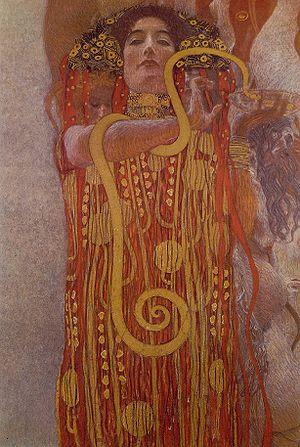
Gustav Klimt, né le 14 juillet 1862 à Baumgarten et mort le 6 février 1918 à Vienne, est un peintre symboliste autrichien, et l'un des membres les plus en vue du mouvement Art nouveau et de la Sécession de Vienne.